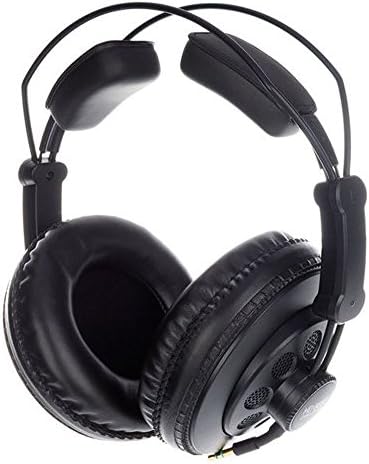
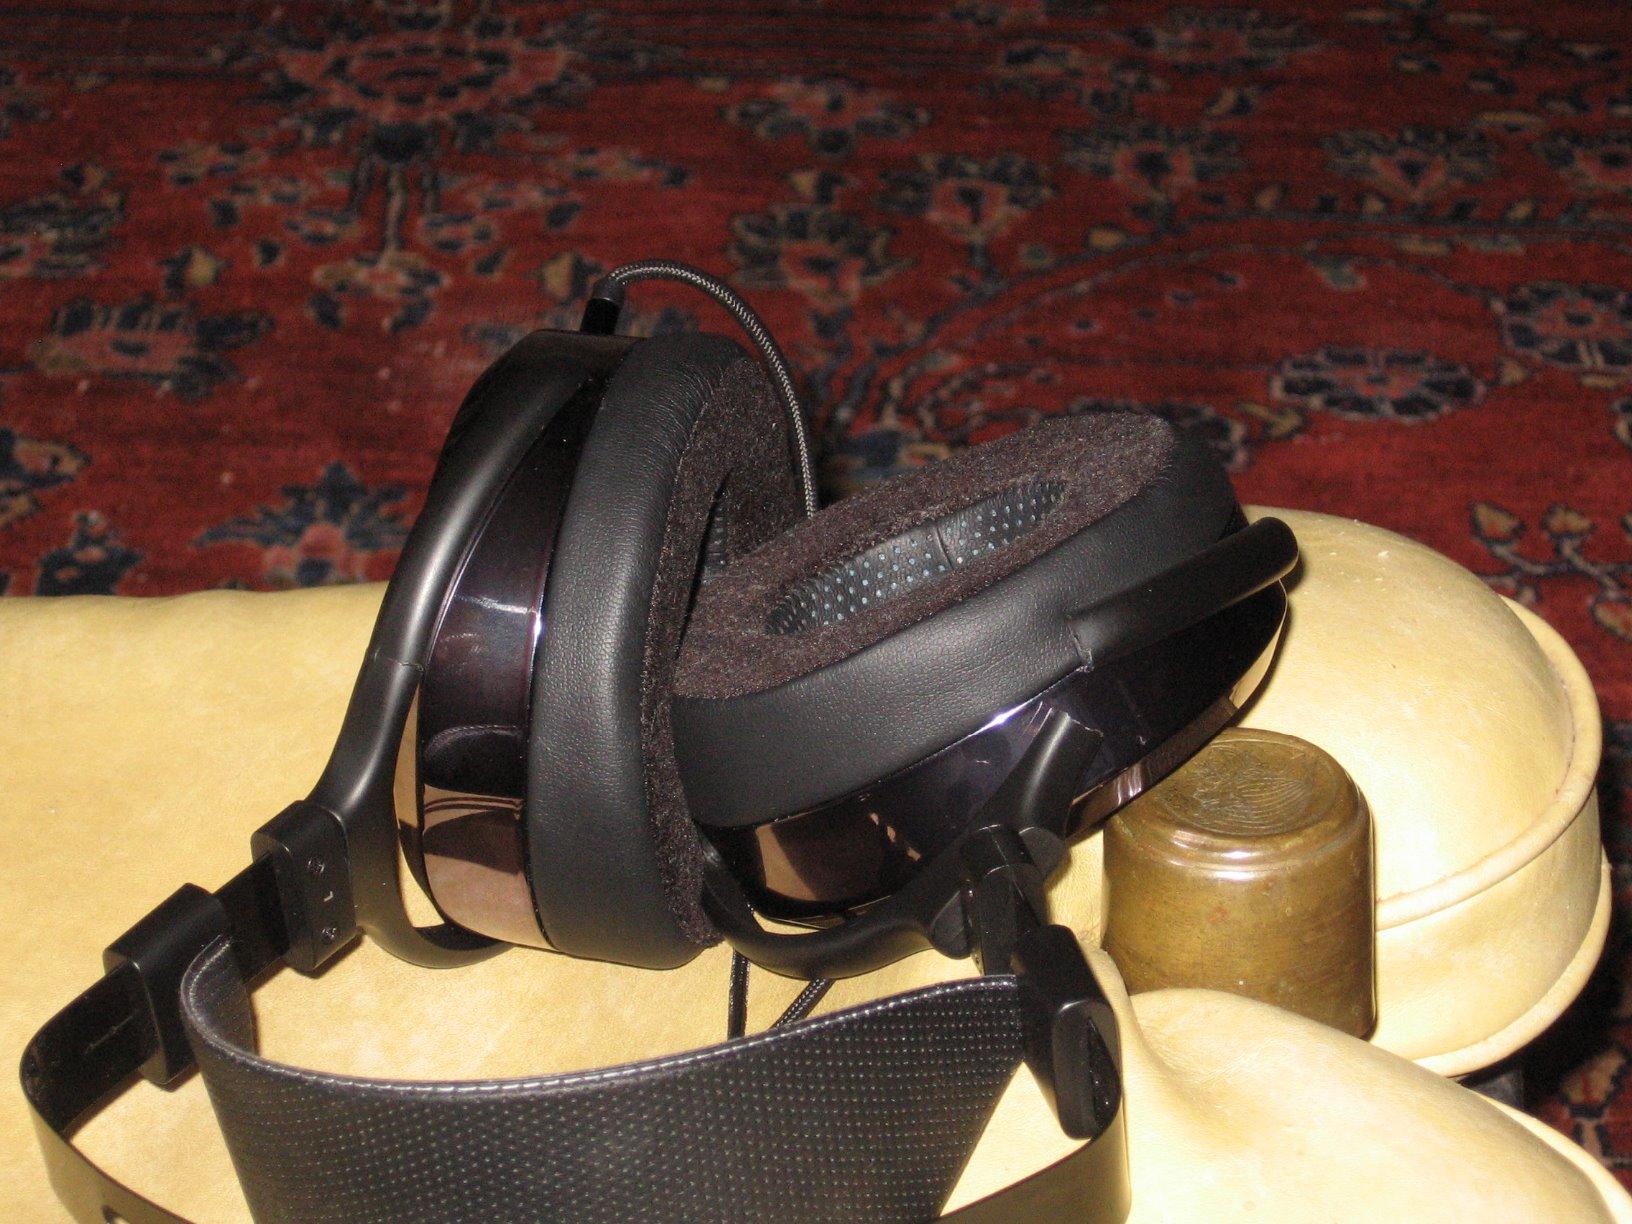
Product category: headphones
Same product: no